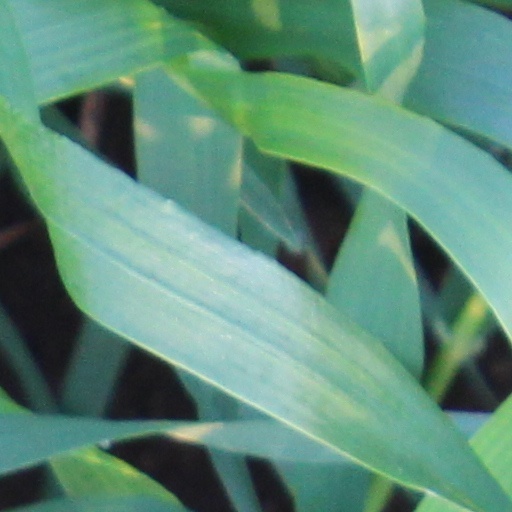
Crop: wheat